Vianden

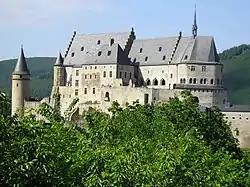
Vianden Castle

The castle was built between the 11th and 14th centuries and became the seat of the counts of Vianden. It was further developed until the 18th century but with the departure of the Counts of Luxembourg to the Netherlands combined with the effects of fire and an earthquake, it slowly deteriorated. The final blow came in 1820 when William I of the Netherlands sold it to a local merchant who in turn sold off its contents and masonry piecemeal, reducing it to a ruin. There were several attempts at restoration but these were hampered by problems of ownership. Still, the chapel which forms part of it was restored in 1849 by Prince Henry of the Netherlands, and during one of his visits to the town Victor Hugo lived in the castle for three months in 1871. Not until 1977, when Grand Duke Jean ceded the castle to the State, was it possible to undertake large-scale work, most of which has now been completed.